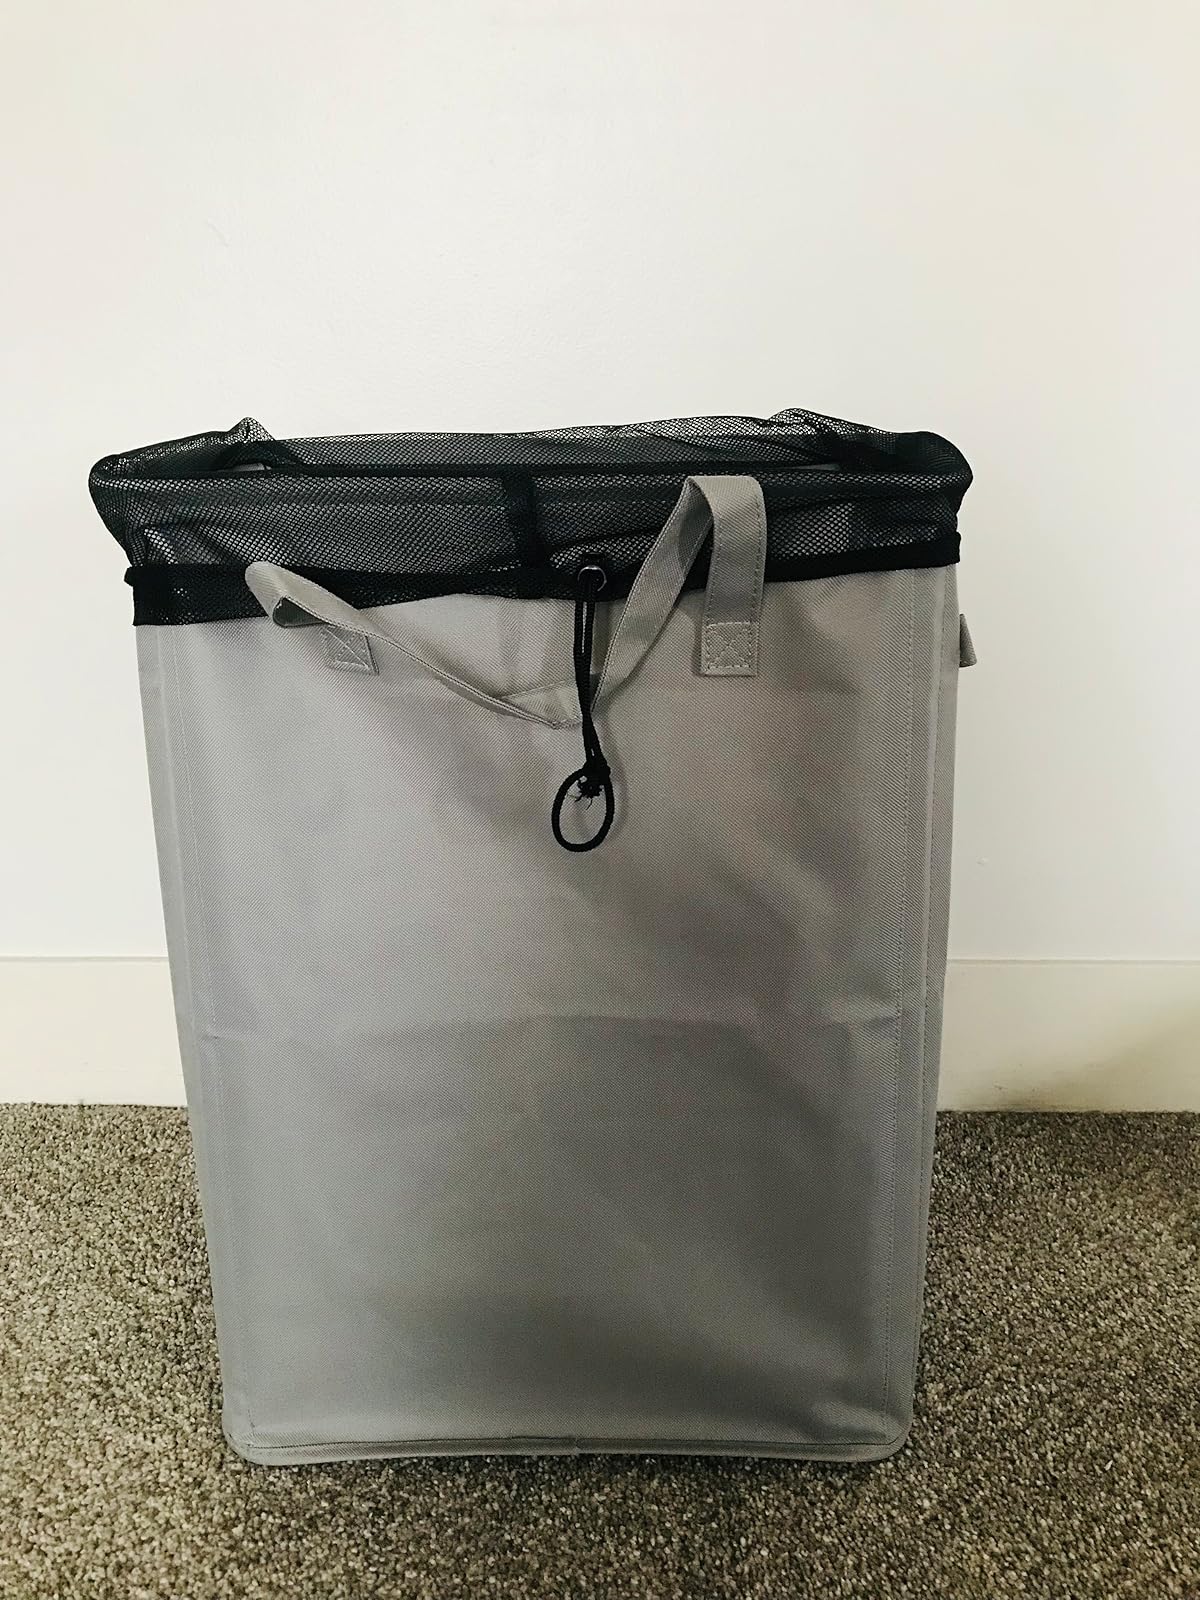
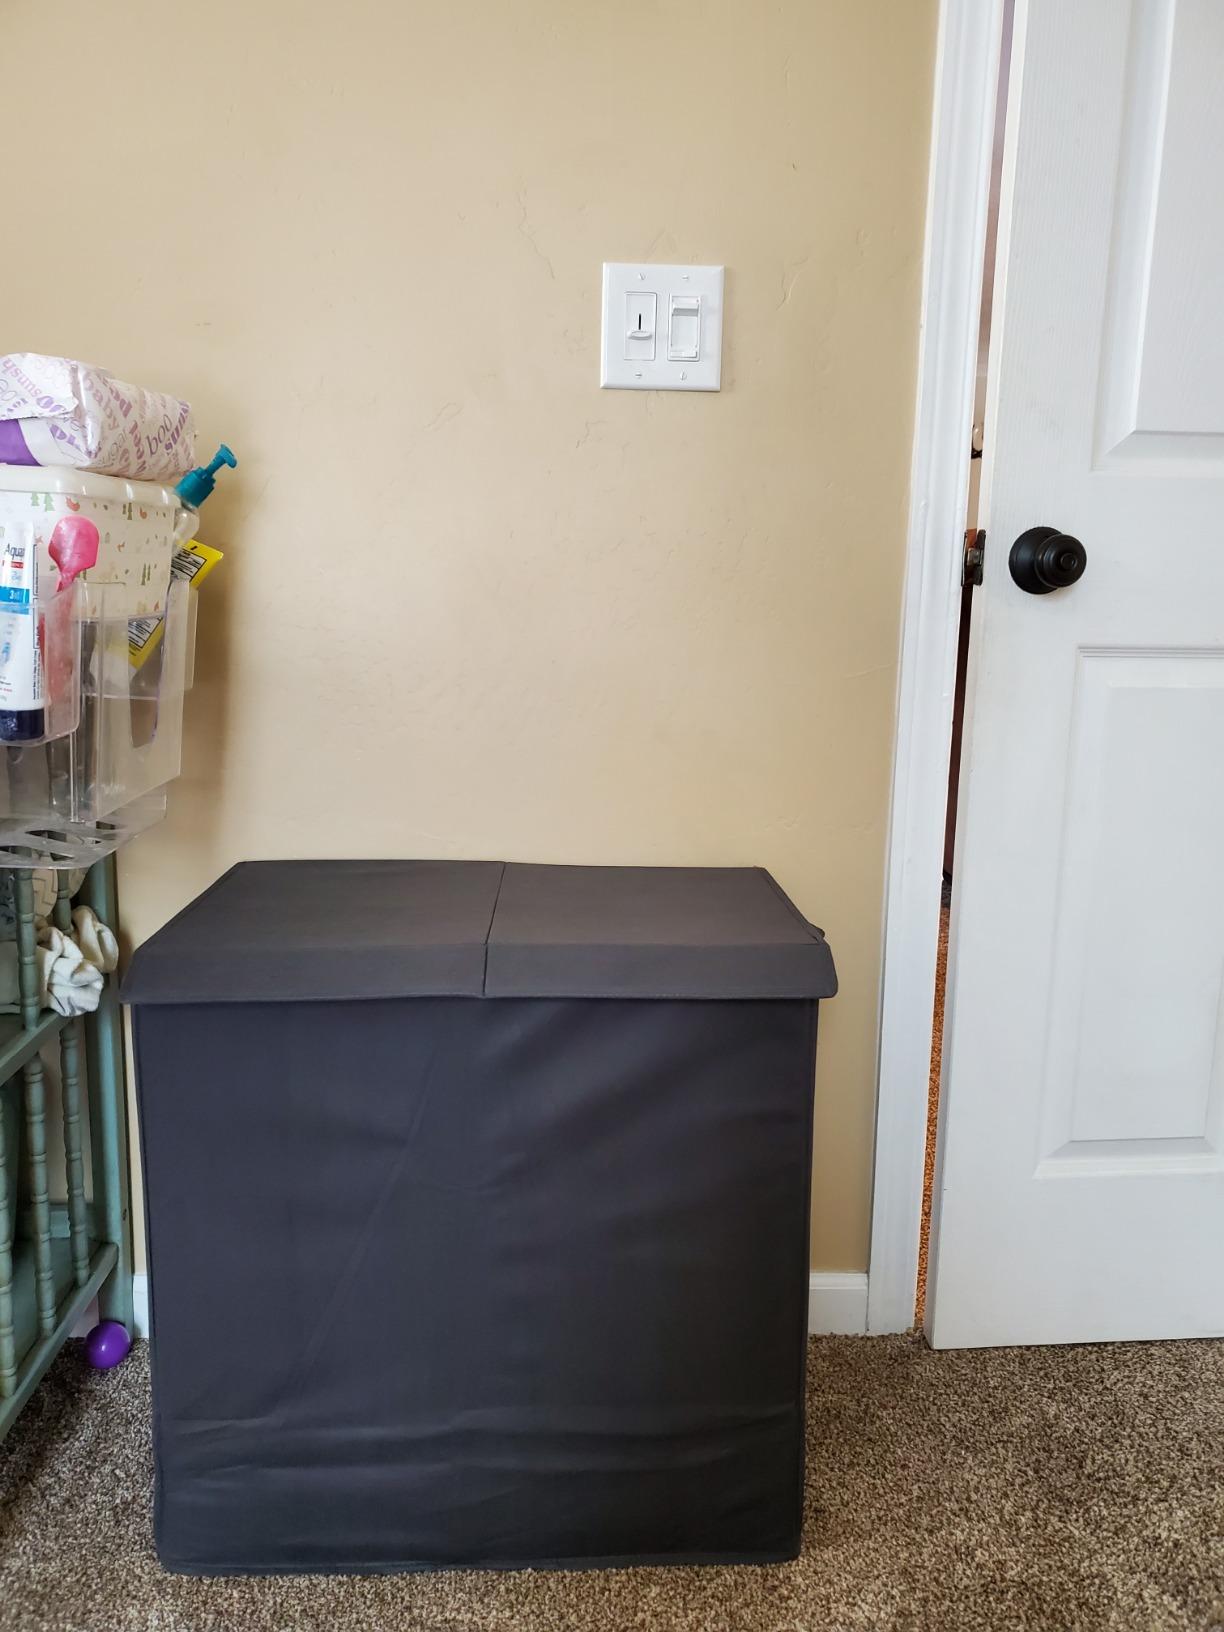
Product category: items_hamper
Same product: no